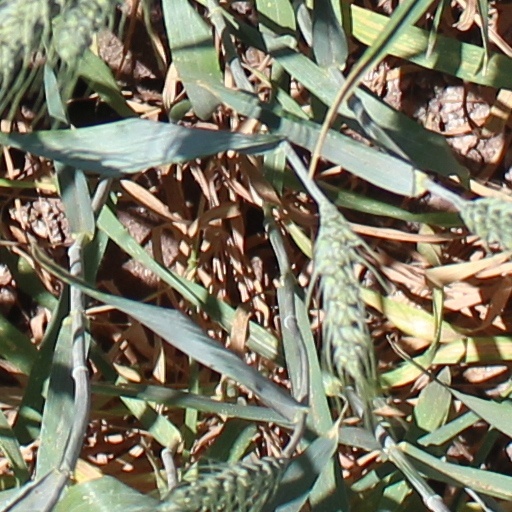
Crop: wheat